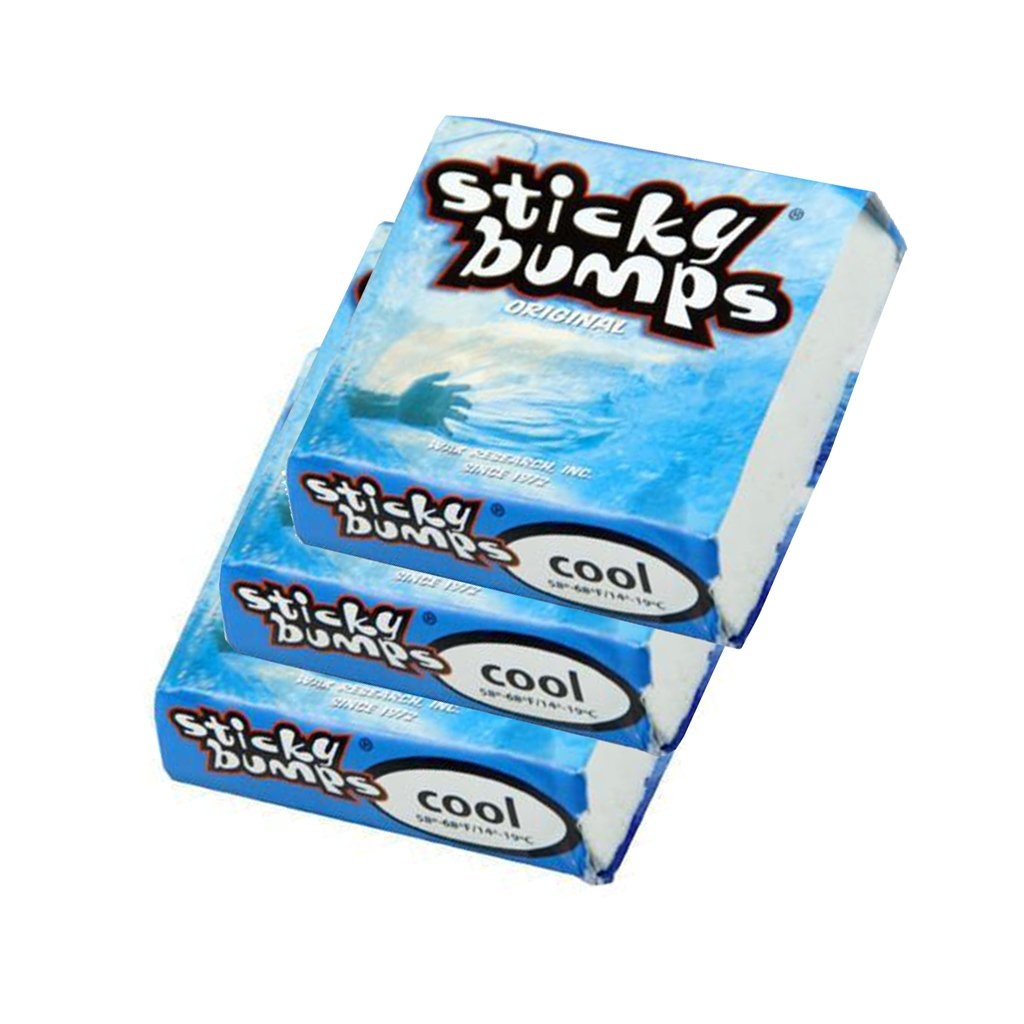
Sticky Bumps Wax Cool
Long lasting and easy to apply. The Original, the best-selling. Optimal for water temps from 58°F - 68°F. Product Details Original Blueberry Scent Non-Toxic / Biodegradable / All-Natural Temperature Rating | Cool – For water temps 58°F - 68°F / 14°C - 19°C. For Best Performance – Use Sticky Bumps basecoat under any of their temperature-specific waxes. Specs Temperature Range: Cool Weight (g): 85
Brand: LARRY BLOCK
Category: Sporting Goods > Outdoor Recreation > Boating & Water Sports > Surfing > Surfboard Wax